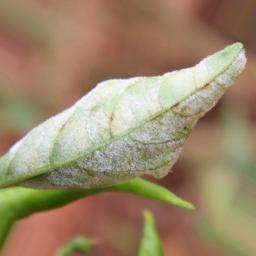
Label: powdery mildew